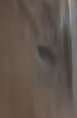
Face region: eyes (orbital_tightening_and_eye_area)
Pain indicator: obviously_present